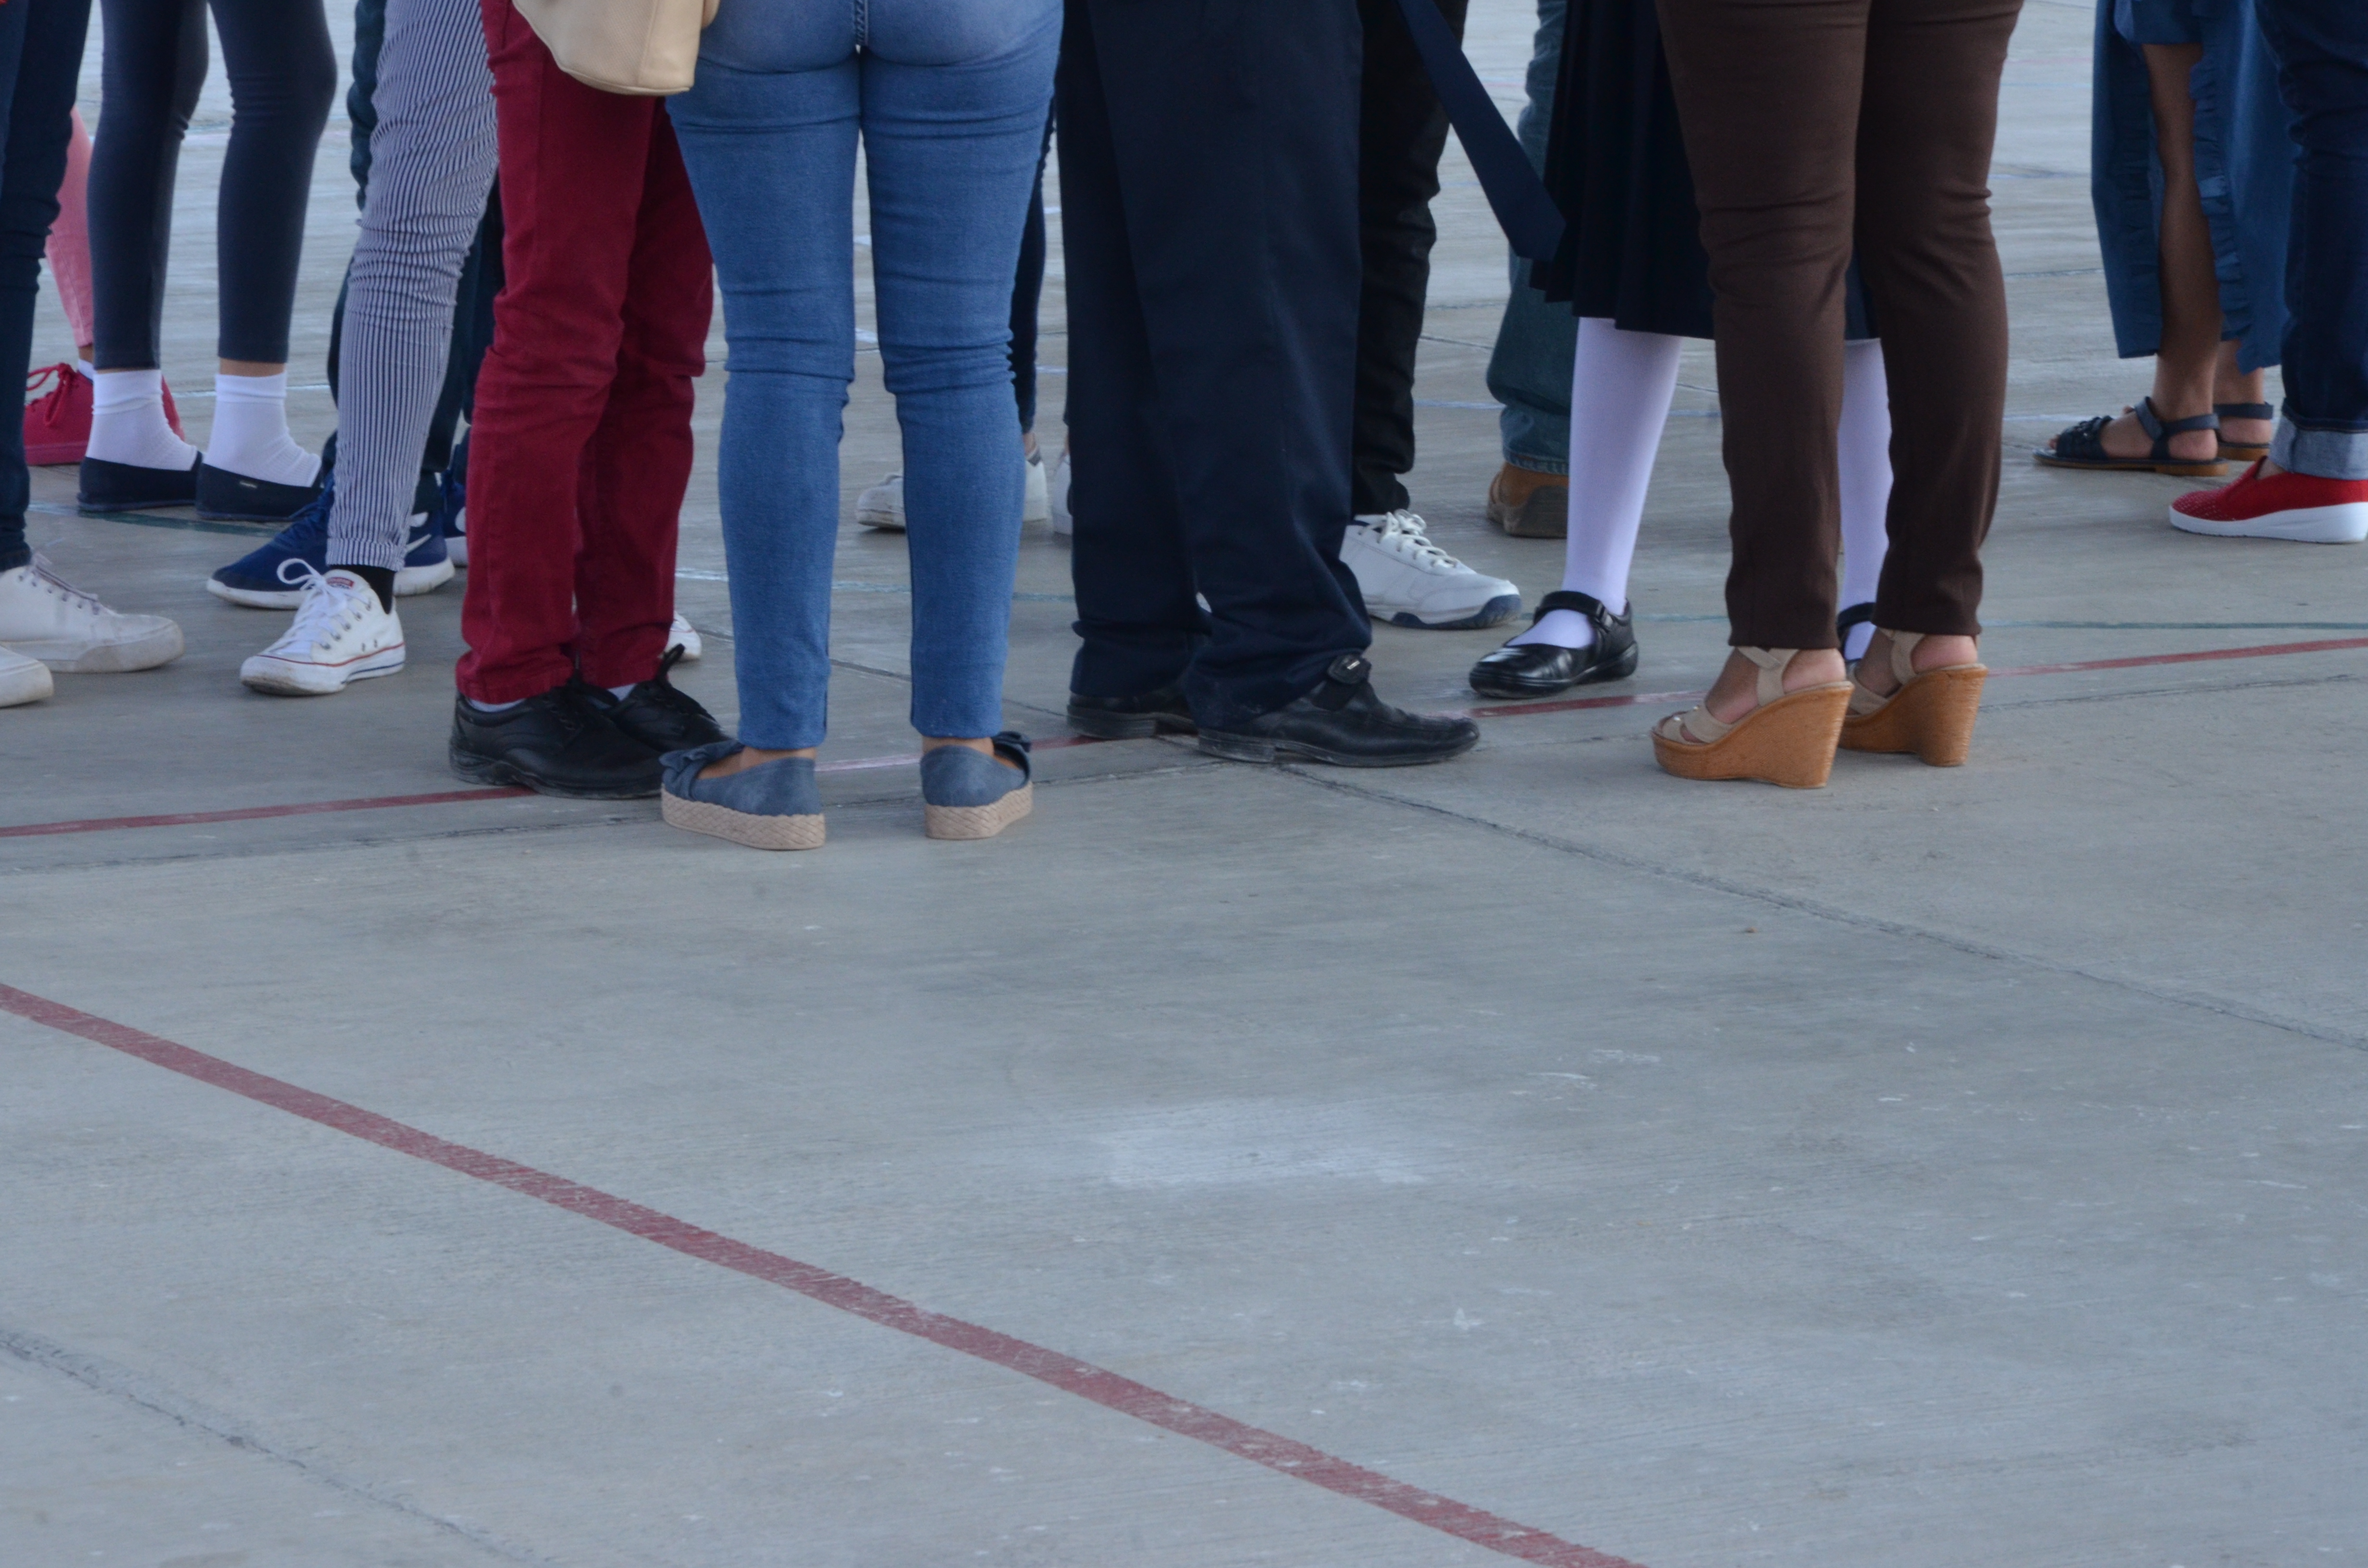
people, feet, shoes, meeting, group, child, adult, jeans, leg, footwear, human leg, ankle, floor, joint, foot, human body, shoe, denim, fun, thigh, flooring, walking, trousers, barefoot